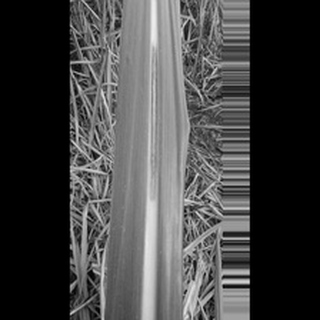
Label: sugarcane_red_rot